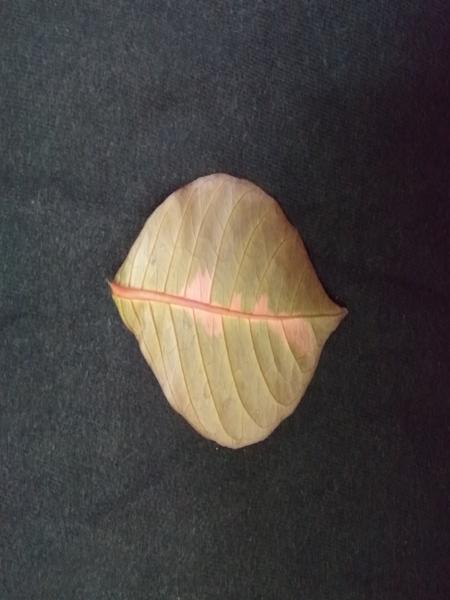
Plant: Caricature